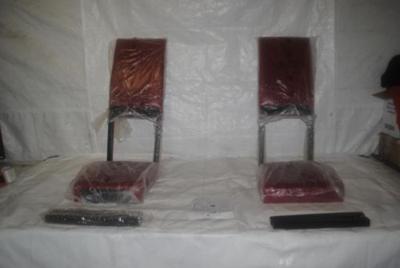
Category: chair